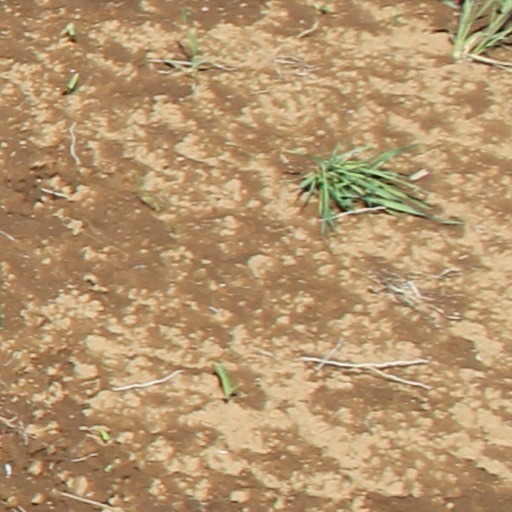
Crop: wheat